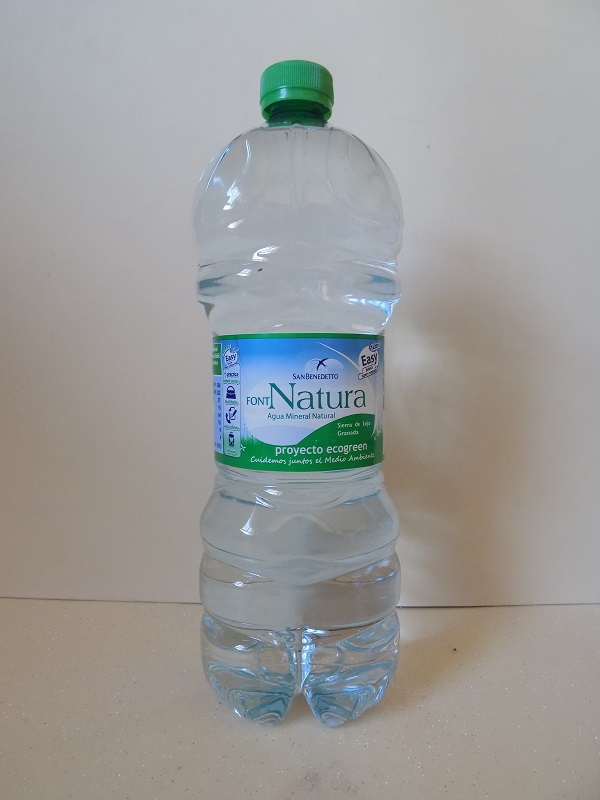
Waste category: plastic